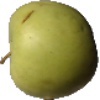
Label: Apple Golden 3